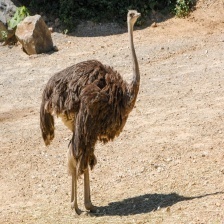
Species: OSTRICH
Scientific name: STRUTHIO CAMELUS